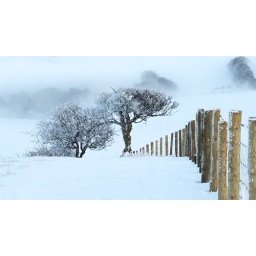
Another shot from the hill over East Meon with a shroud of freezing fog over the trees in the background.